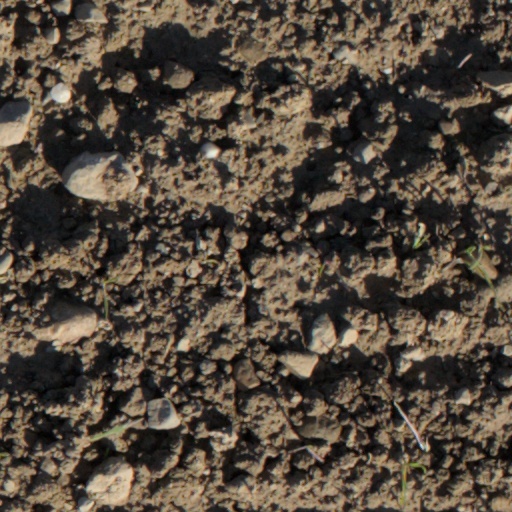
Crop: wheat